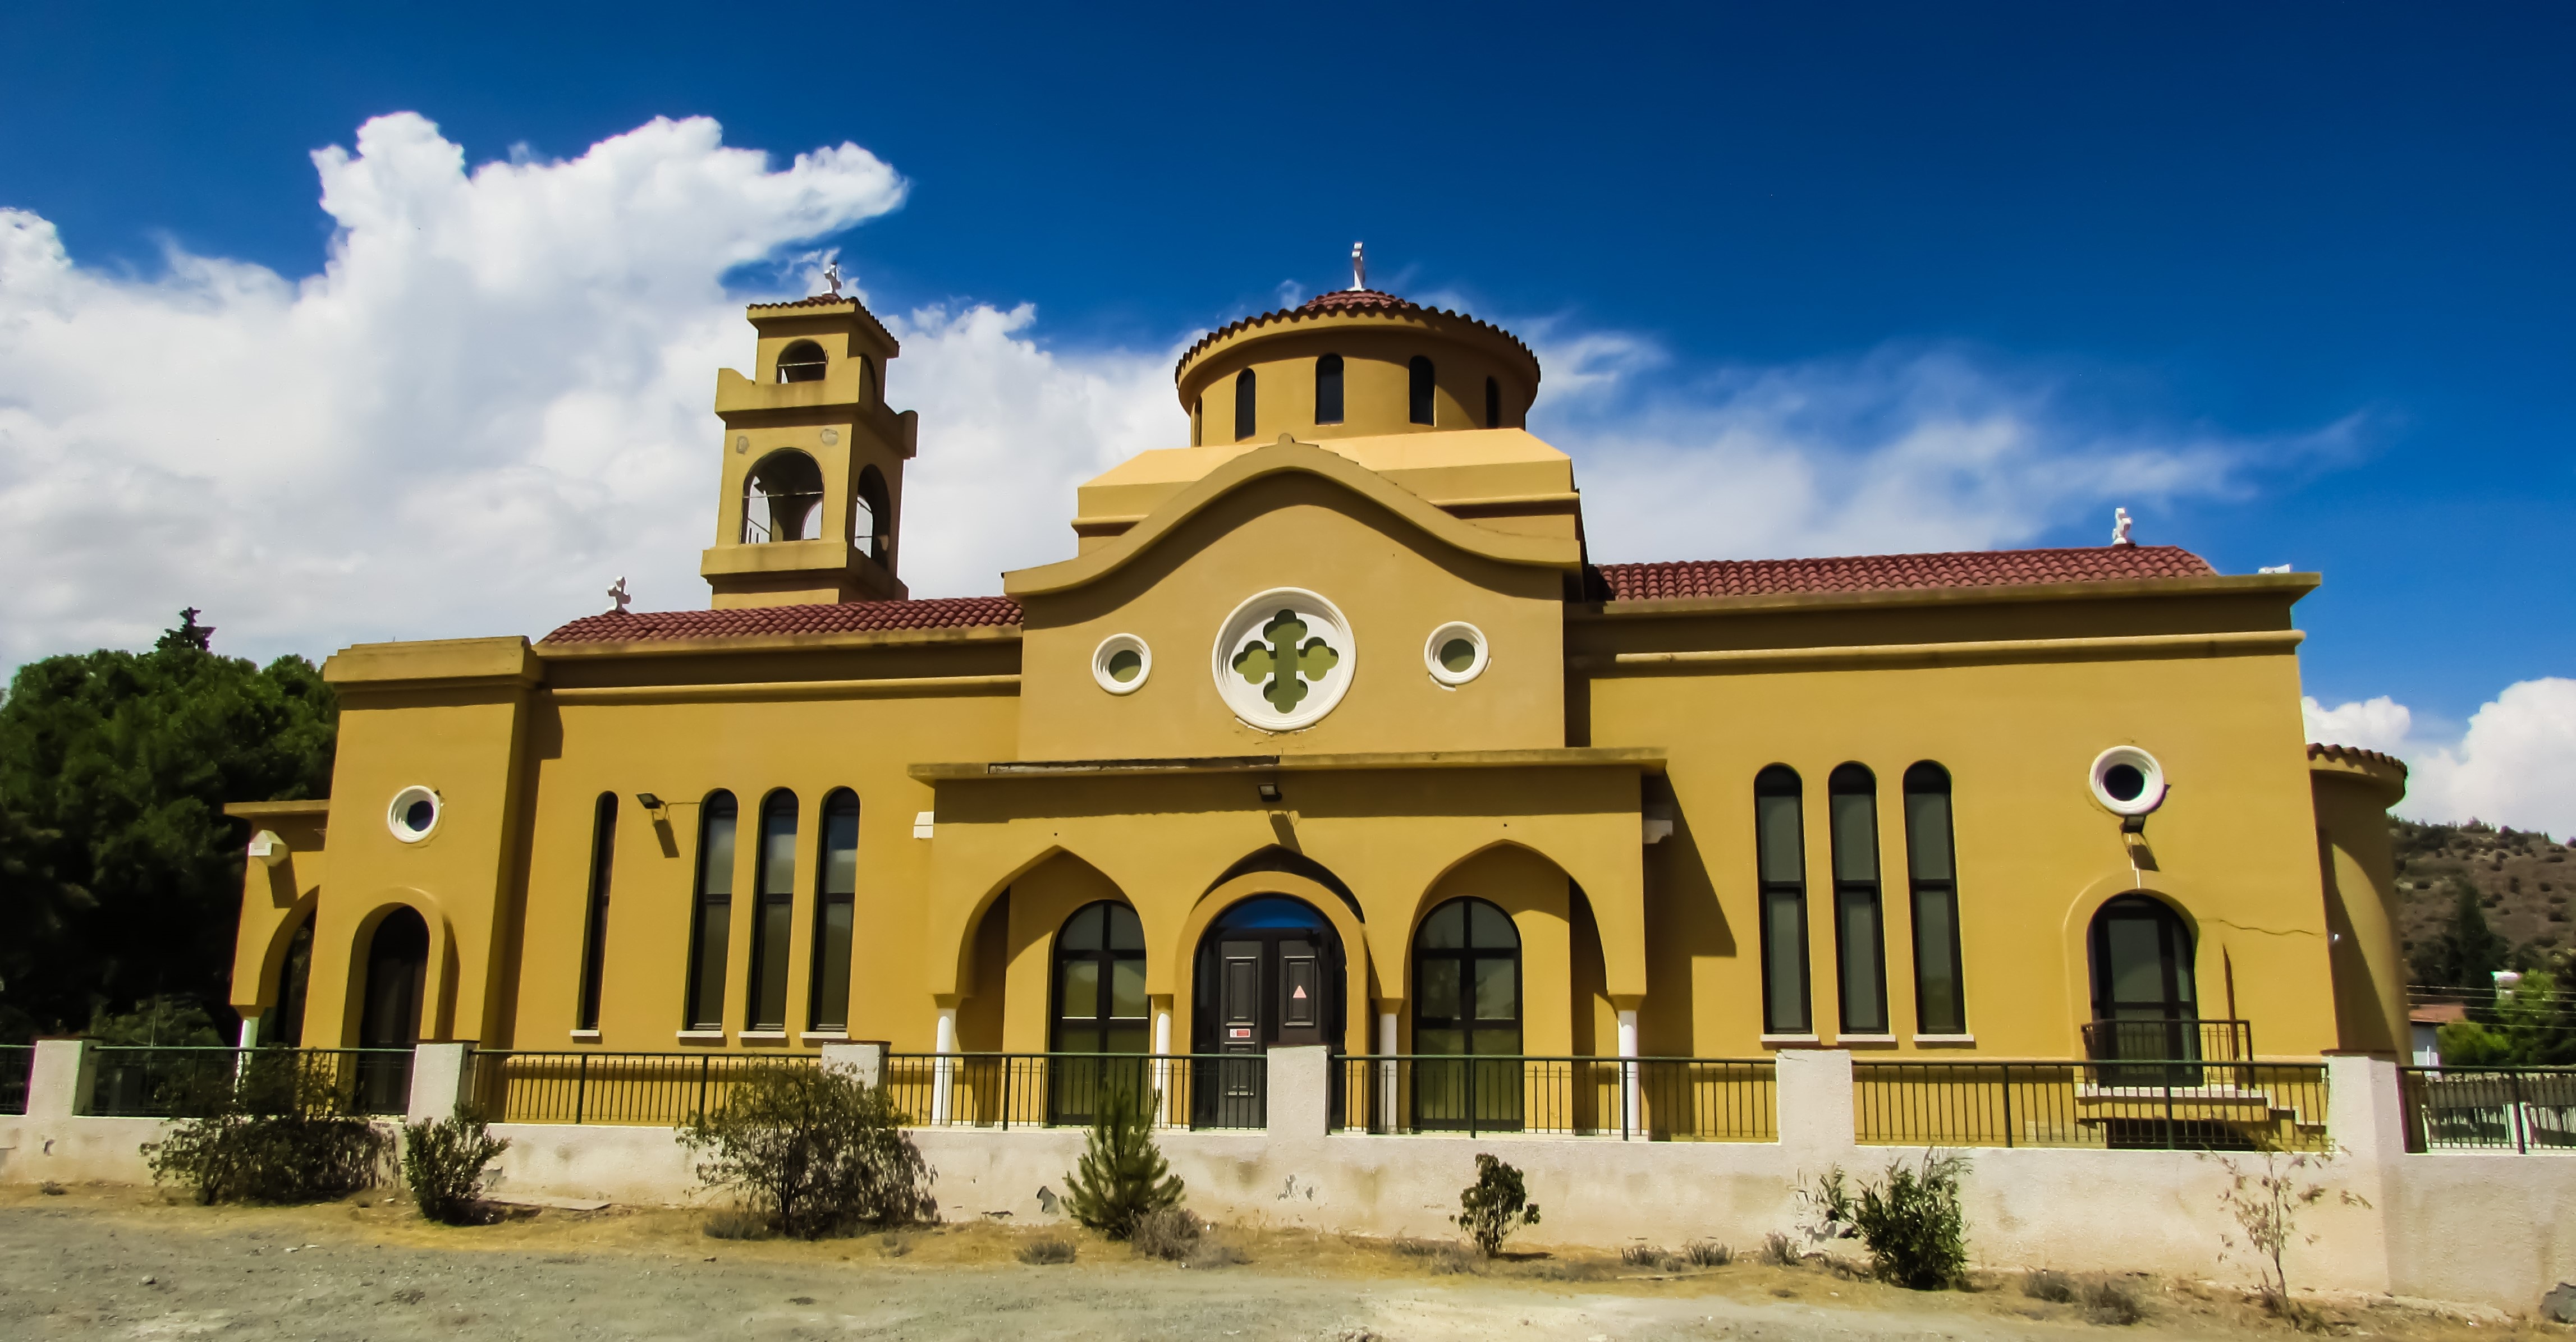
architecture, building, palace, religion, landmark, facade, church, place of worship, monastery, synagogue, orthodox, estate, cyprus, ayia marina, pyrga, historic site, byzantine architecture, spanish missions in california